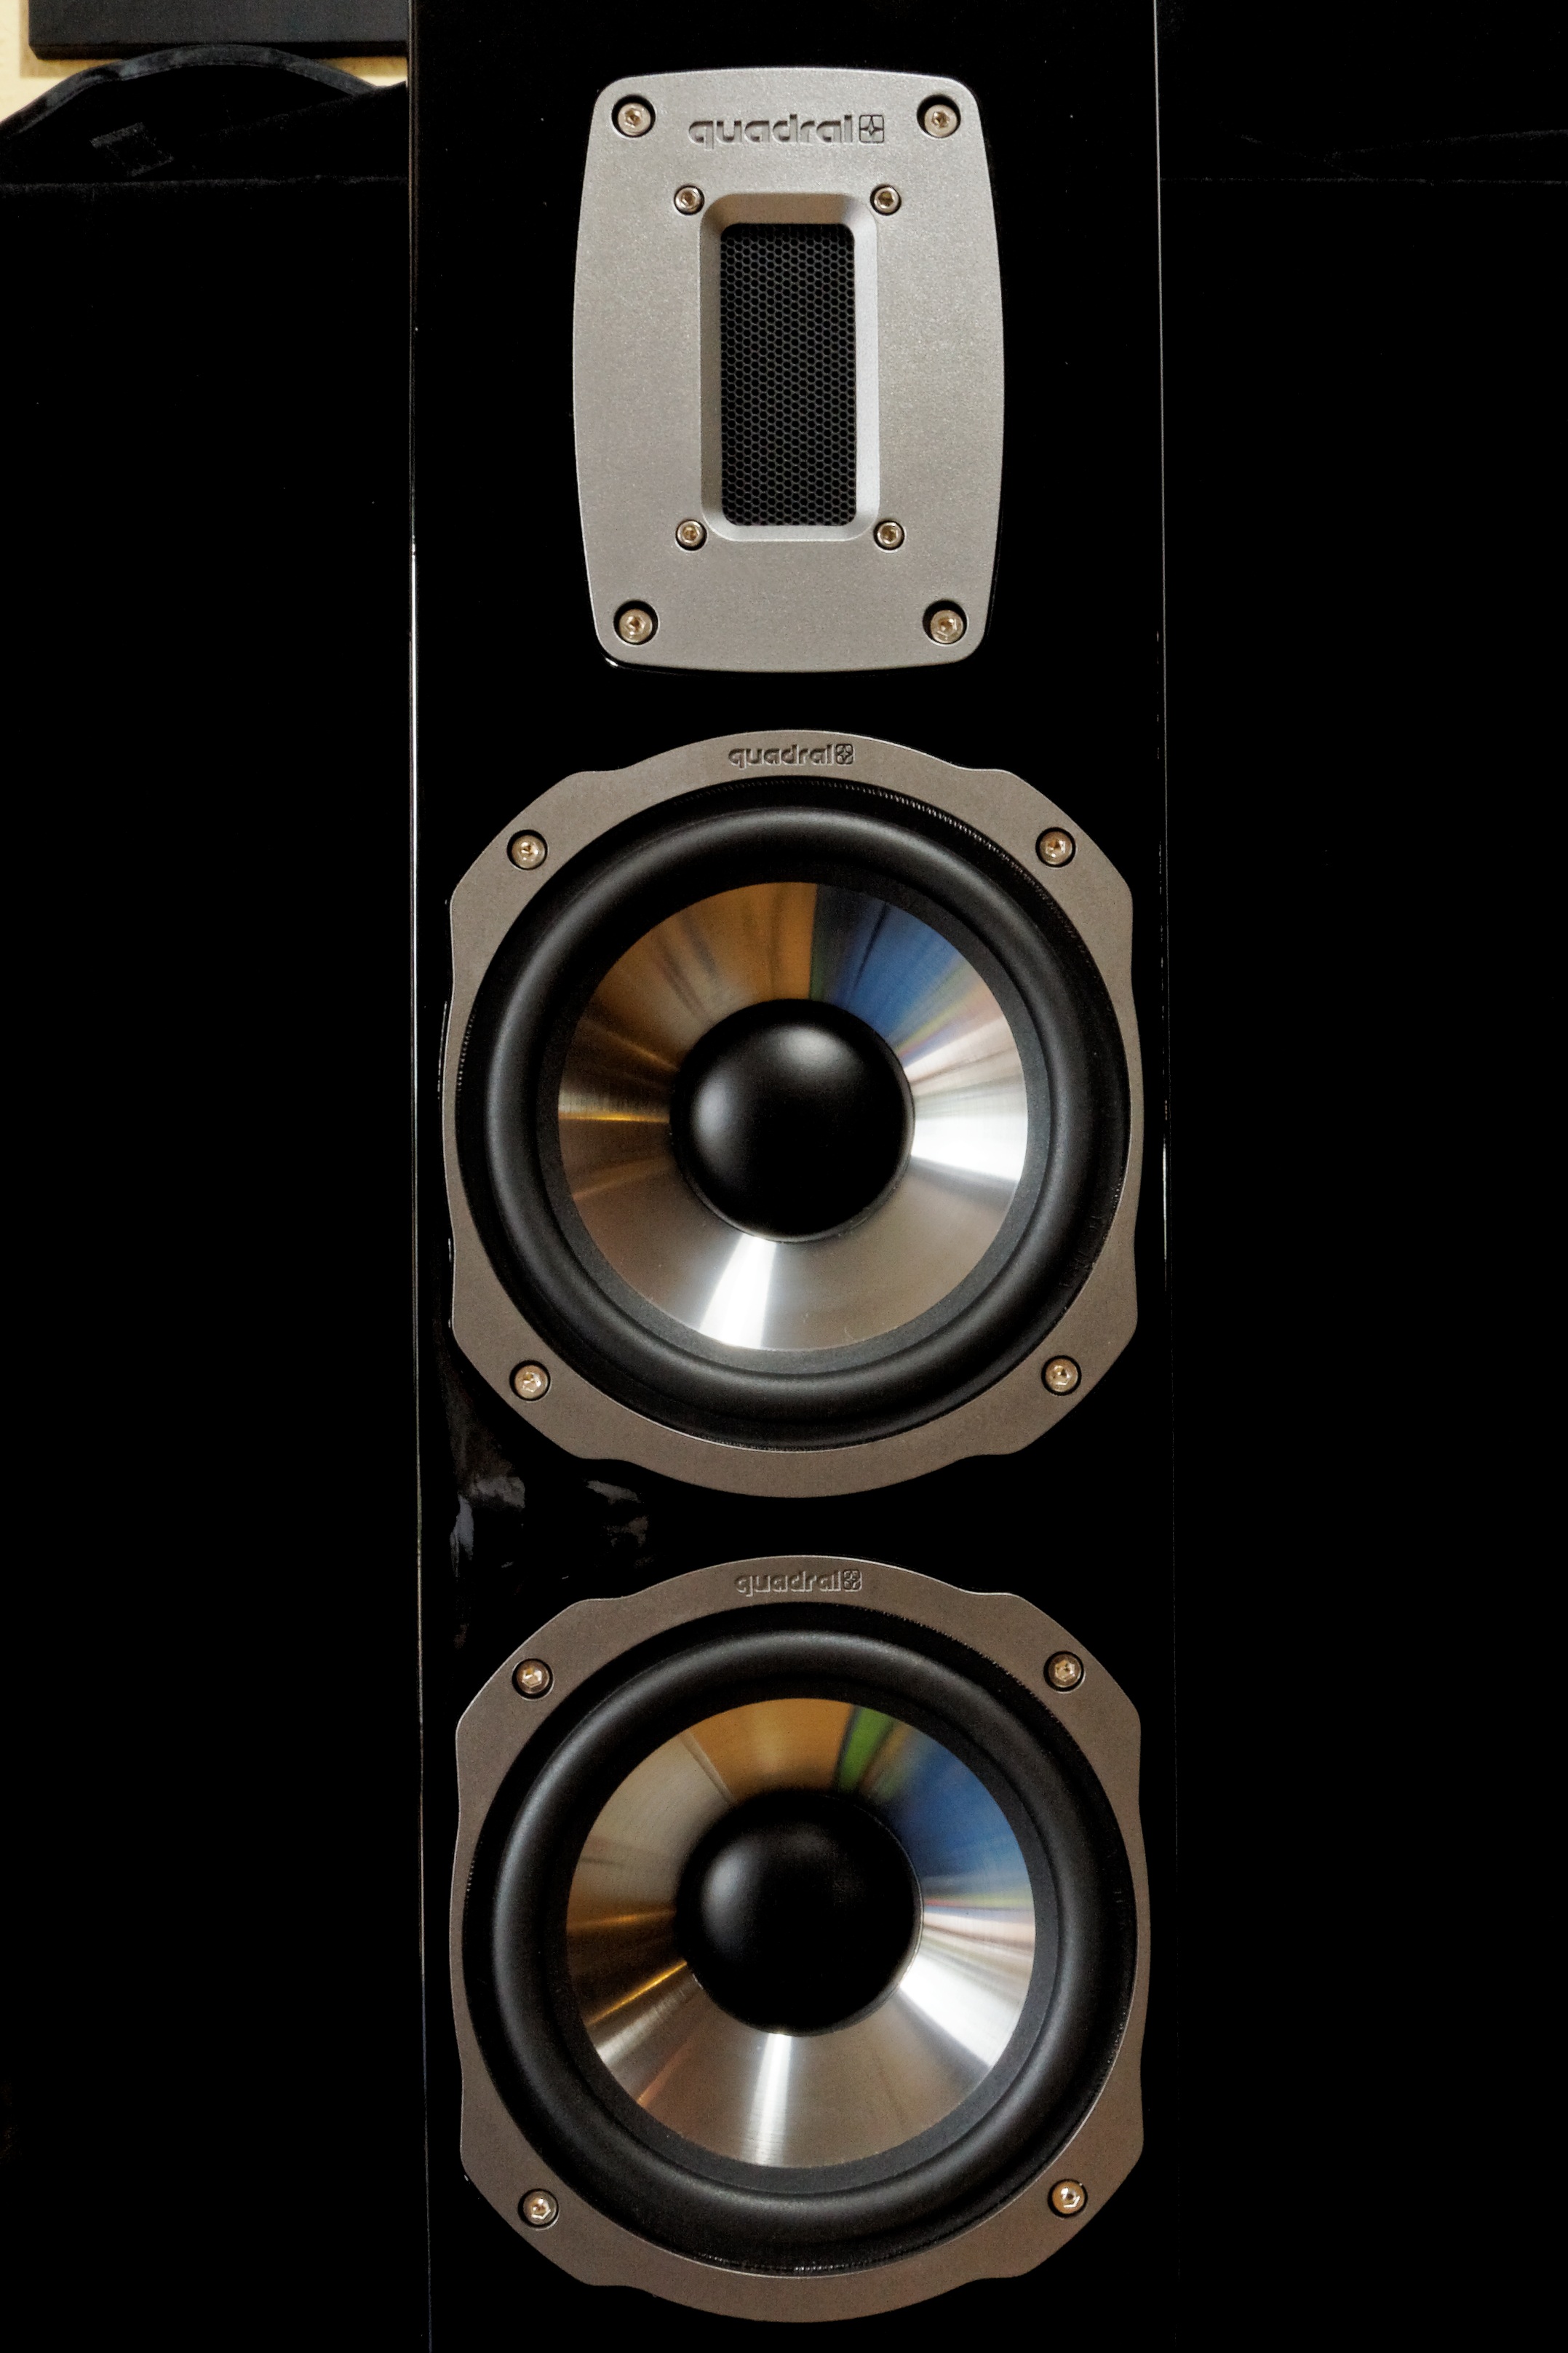
music, technology, wheel, box, bass, titan, design, audio, sound, hifi, speakers, multimedia, loudspeaker, beschallung, audio equipment, tweeter, quadral, piano lacquer, platelet tweeter, electronic device, stereophonic sound, computer speaker, studio monitor